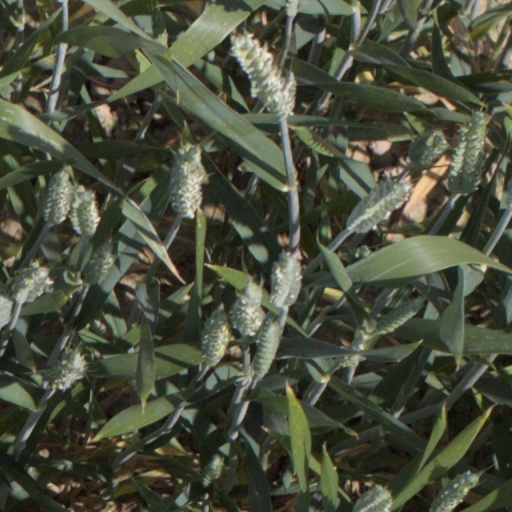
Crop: wheat